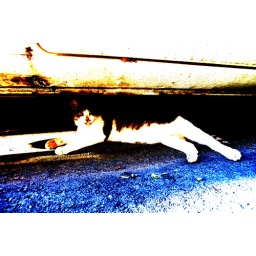
A local cat under a car - high contrast